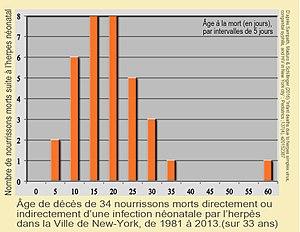
Graphique montrant qu'il existe un âge critique pour les nourrissons victimes d'une infection néotanale par l'herpès, d'après les données de l'articles de Sampath, A., Maduro, G., &amp
L' herpès néonatal désigne l'infection du nouveau-né par le virus de l'herpès. C'est une infection rare, mais à mortalité et morbidité élevées, et suivie d'importants risques de séquelles.